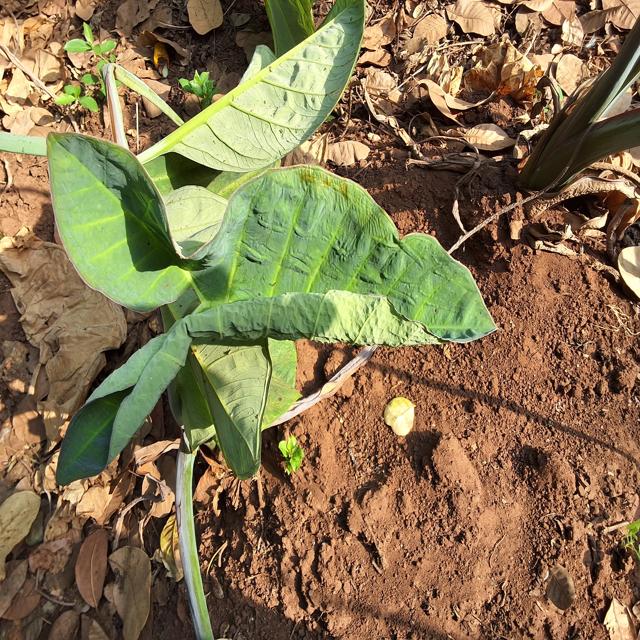
Label: Healthy